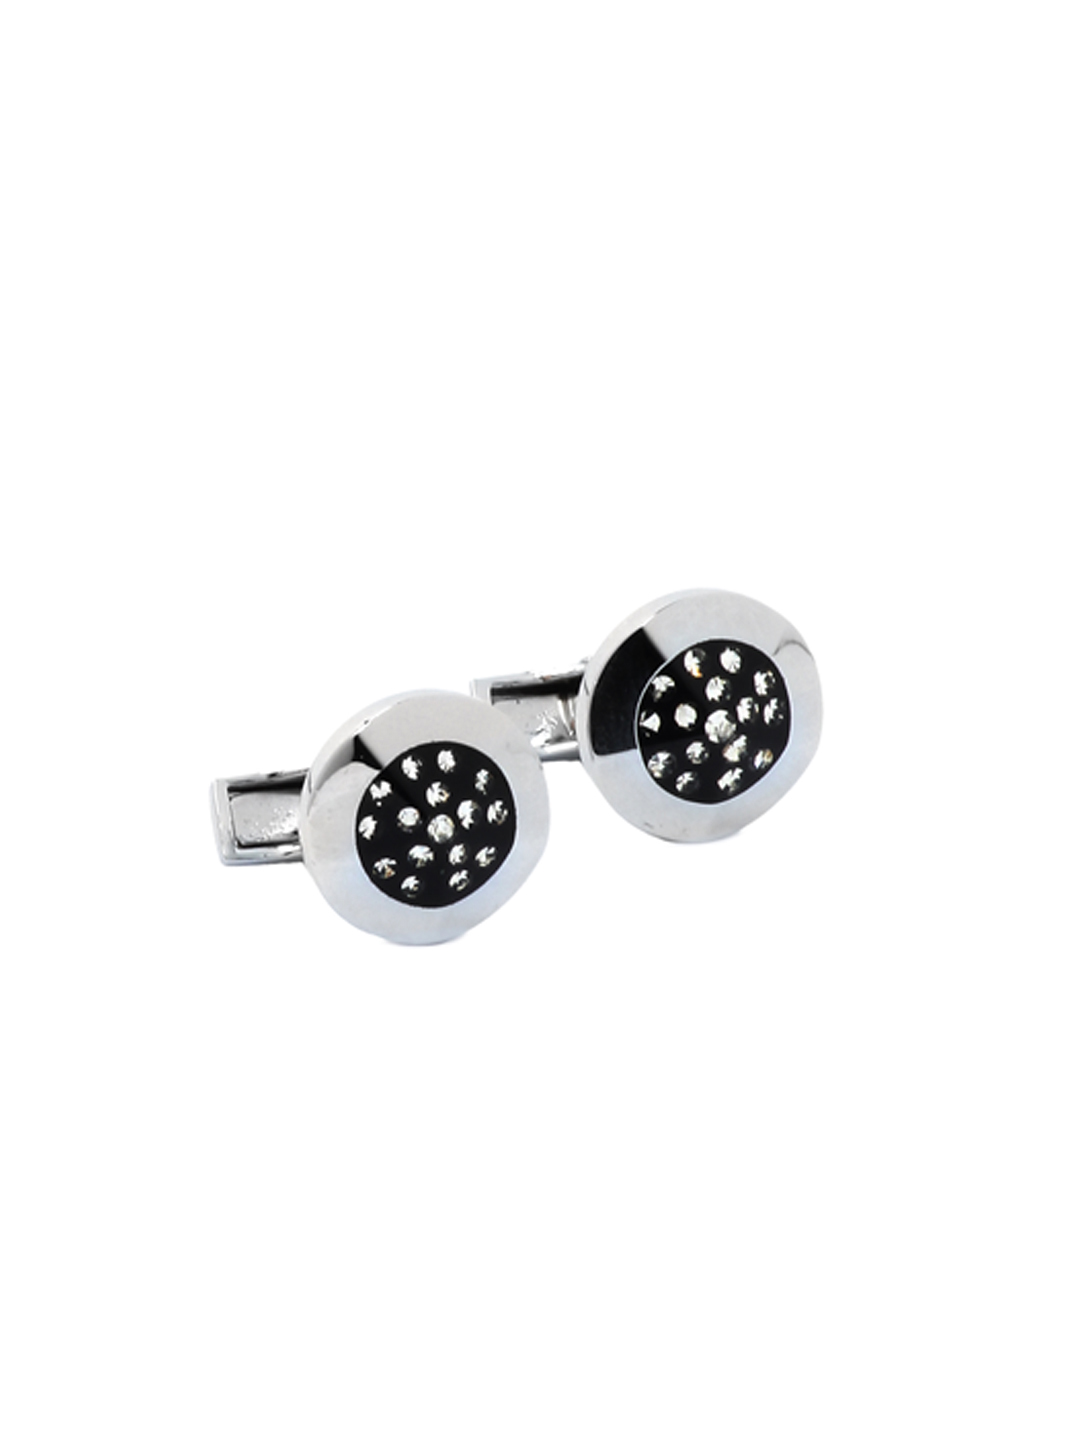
Hakashi Men Black Cufflinks
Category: Accessories / Cufflinks / Cufflinks
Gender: Men
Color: Black
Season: Summer 2017
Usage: Casual